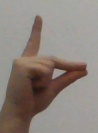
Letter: ta